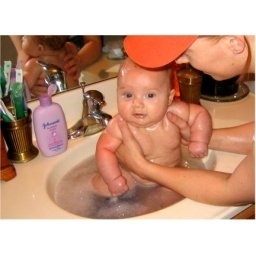
last bath in bathroom sink